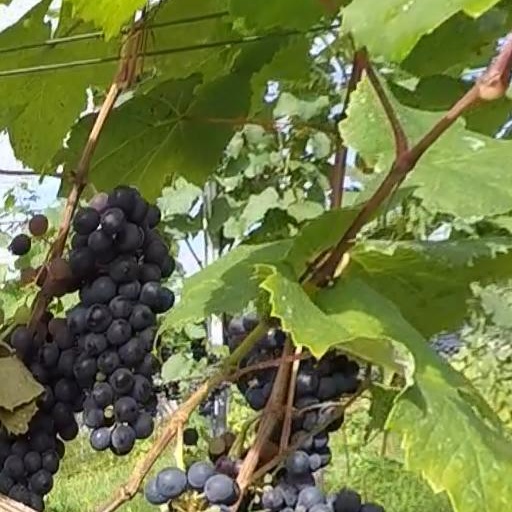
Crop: grape